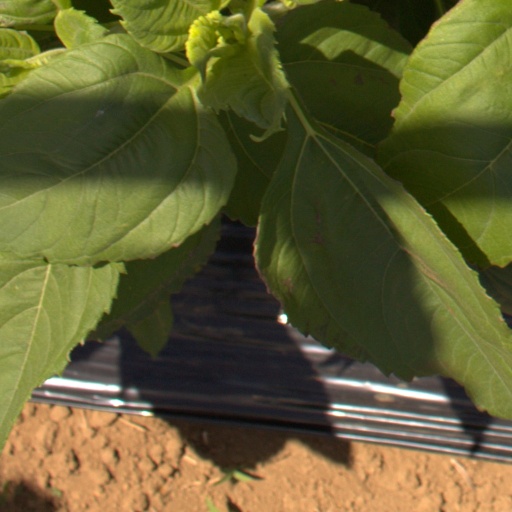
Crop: Jerusalem artichoke